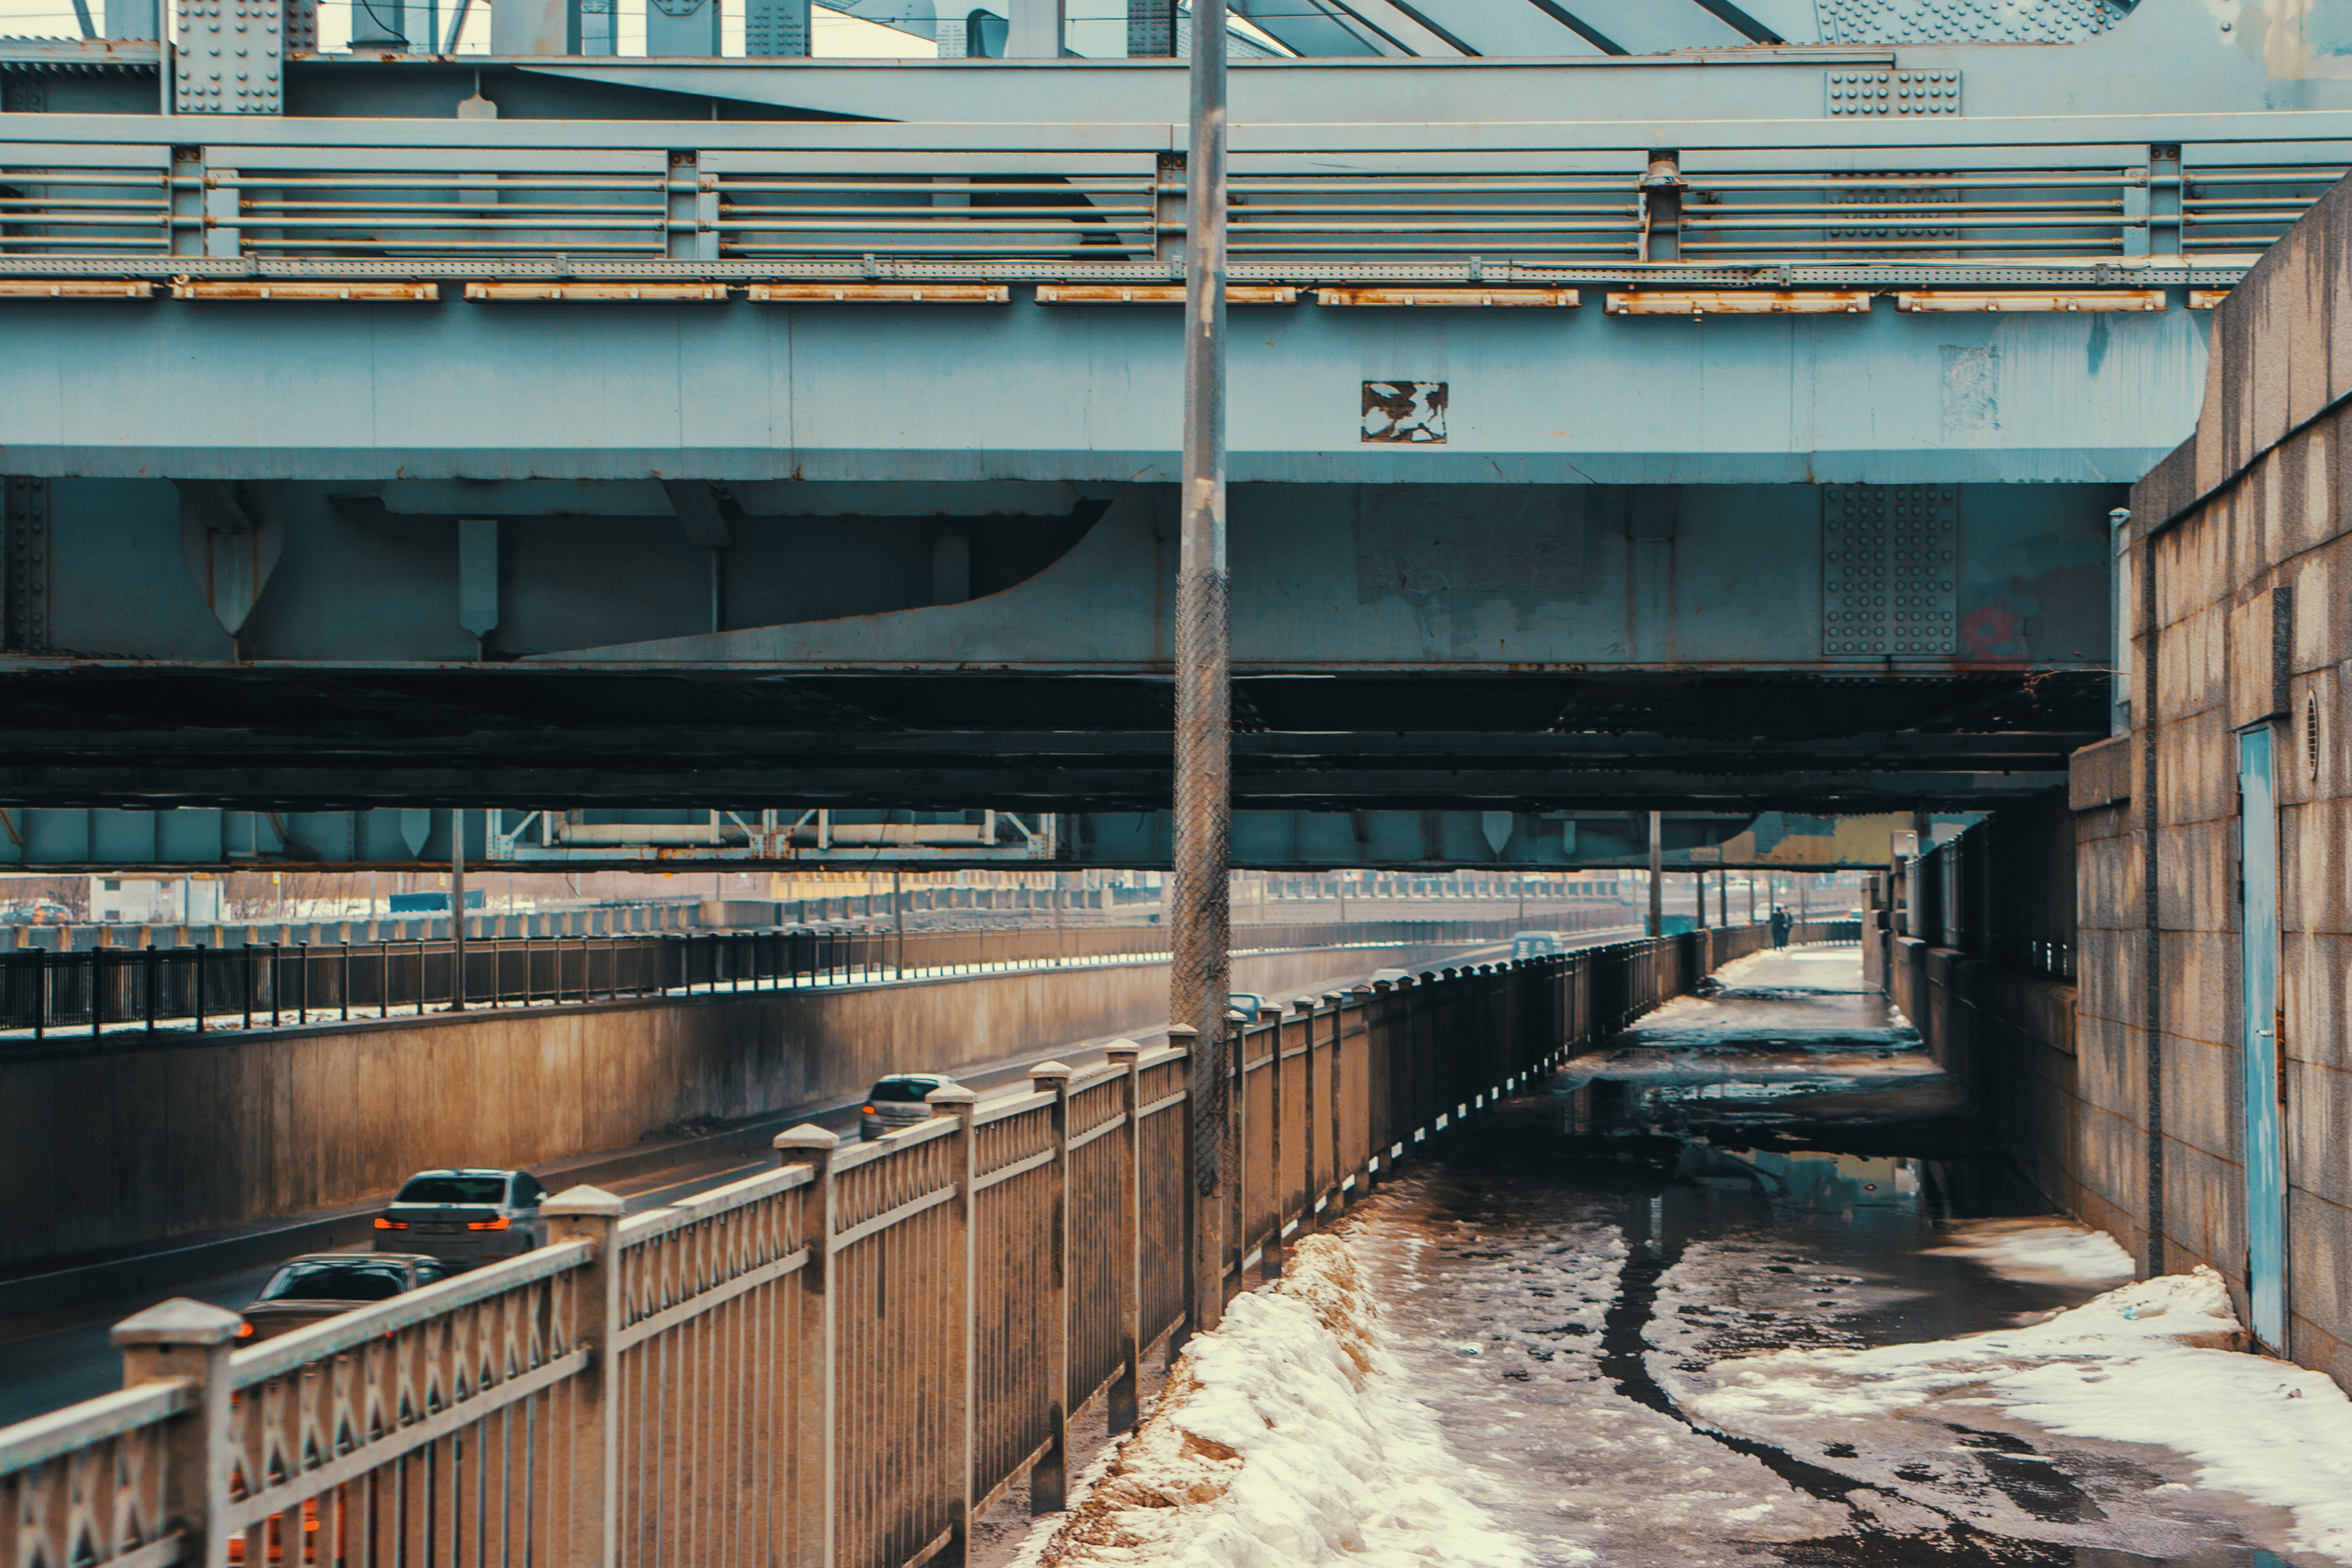
images, infrastructure, wood, line, beam, composite material, building, city, girder bridge, bridge, road, track, metal, concrete, construction, fence, steel, concrete bridge, overpass, railway, nonbuilding structure, beam bridge, pipe, handrail, condominium, canal, pipeline transport, industry, roof, guard rail, brickwork, facade, reinforced concrete, tower block, apartment, transport, channel, cement, symmetry